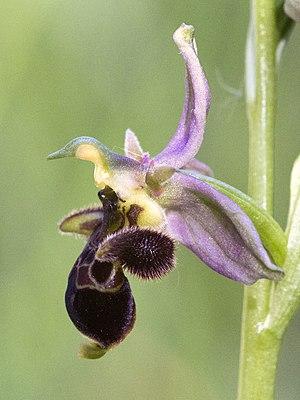
L'Ophrys bécasse est une Orchidacée terrestre européenne. Le gynostème peut faire penser à la tête et au bec de la bécasse, d'où son nom vernaculaire et son nom scientifique.